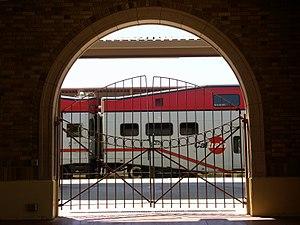
La gare de Diridon est une gare ferroviaire des États-Unis située à San José en Californie ; elle est desservie par Amtrak, Caltrain, VTA et l'ACE. C'est une gare avec personnel.